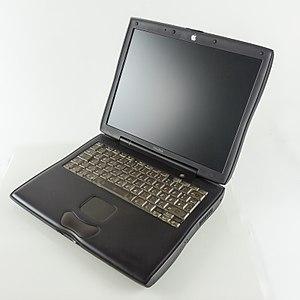
Les PowerBook sont une série d'ordinateurs portables professionnels d'Apple produits et vendus de 1991 à 2006. De 1999 à 2006, Apple propose une seconde gamme d'ordinateurs portables plus abordable : les iBook.
Le PowerBook (FireWire), ou Pismo est une évolution des PowerBook G3 Bronze, ou Lombard. Le boîtier reste le même que celui de son prédécesseur mais l'intérieur a subi de nombreuses évolutions. Les fréquences disponibles passent de 333 et 400 MHz à 400 et 500 MHz, le bus système passant de 66 à 100 MHz. La carte vidéo, une ATI Rage Mobility 128 sur port AGP 2x, est bien plus puissante. Ce sont les premiers PowerBook à abandonner le port SCSI au profit de deux ports FireWire et à être compatible avec AirPort. Une évolution mineure en septembre 2000 fait passer les disques dur de 6, 12 et 18 Go à respectivement 10, 20 et 30 Go. Tous les modèles étaient désormais dotés de lecteur DVD-ROM.